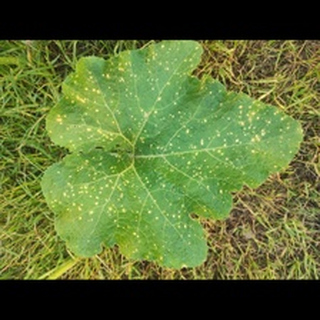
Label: pumpkin_powdery_mildew